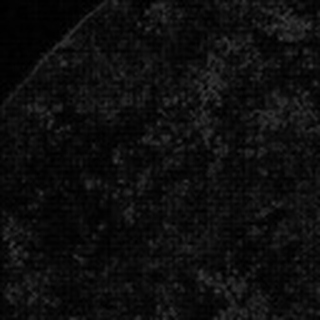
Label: cotton_powdery_mildew